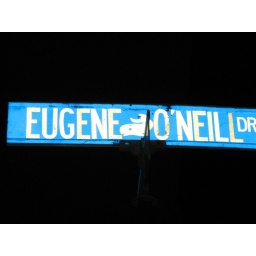
Street sign in New London, notice the cute picture of a whale